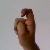
The image shows a hand gesture representing the letter 'X' in Indian Sign Language.